The Circle (Brazilian TV series)

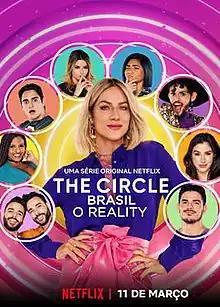
Promotional poster for the series

The Circle Brazil (also known as The Circle Brasil in Brazil) is a Brazilian reality competition show, produced by Studio Lambert and Motion Content Group which will be launched on Netflix. It premiered on 11 March 2020 and ended on 25 March as part of a three-week event. Along with "The Circle Brazil", Netflix also released separate versions of "The Circle" in the United States and France. "The Circle Brazil" will be the first Brazilian reality TV show on Netflix. The show bills itself as a game based around social media, with the concept that "anyone can be anyone in The Circle". It has been compared to "Big Brother" and "" in format.